Vermont

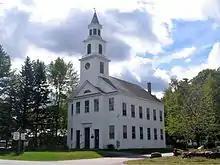
Vermont towns hold a March town meeting for voters to approve the town's budget and decide other matters. Marlboro voters meet in this building.

A patchwork of transit providers operate local bus service in every Vermont county, though route frequency and coverage are often limited outside major cities. Many operators also provide paratransit and regional express bus services. Green Mountain Transit is the largest operator in the state, with weekday ridership of as of . Other major systems are Marble Valley Regional Transit District (The Bus), Southeast Vermont Transit (MOOver), Tri-Valley Transit, Rural Community Transportation, Advance Transit, and Green Mountain Community Network.